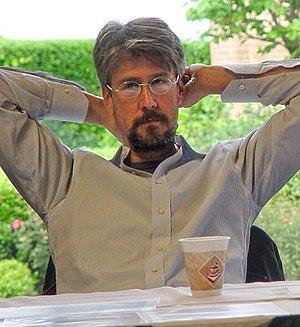
Succession est une série télévisée américaine créée par Jesse Armstrong et diffusée depuis le 3 juin 2018 sur HBO.
Sierra Burgess Is a Loser ou Sierra Burgess est une perdante au Québec est une comédie romantique américaine réalisée par Ian Samuels, sortie en 2018 sur Netflix.
Alan Ruck est un acteur américain, né le 1ᵉʳ juillet 1956 à Cleveland, Ohio.